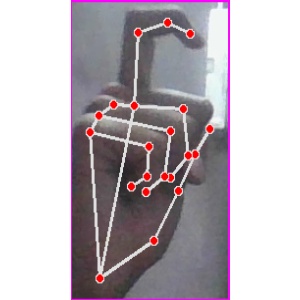
अक्षर: ट